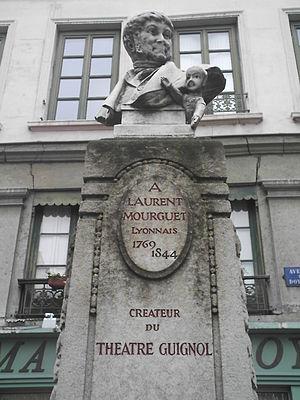
Buste de Laurent Mourguet, avenue du doyenné, Lyon
Ils sont de Lyon ou ont marqué la ville de leur influence :
Guignol est une marionnette à gaine française créée à Lyon vers 1808 par Laurent Mourguet. Le terme désigne également par métonymie le théâtre de marionnettes comique dont Guignol est le personnage principal, formant avec Gnafron et Madelon le trio récurrent des pièces du répertoire classique.
Les timbres de France en 2008 sont émis par La Poste.